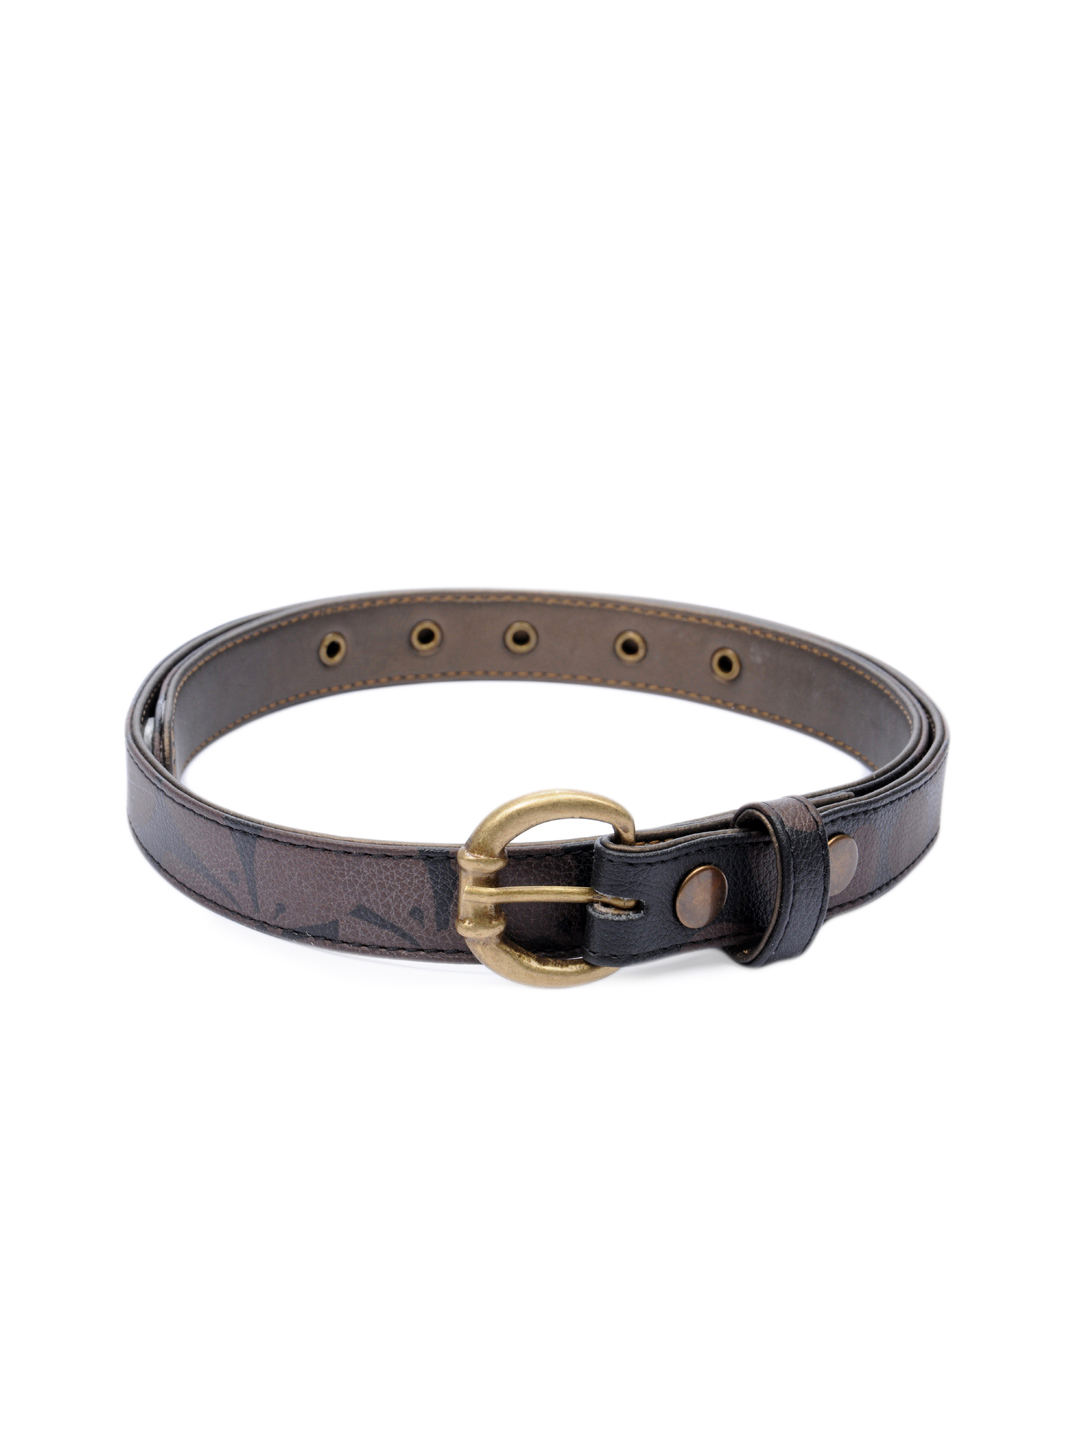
Baggit Women Black Flora Taj Belt
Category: Accessories / Belts / Belts
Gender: Women
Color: Black
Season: Summer 2012
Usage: Casual